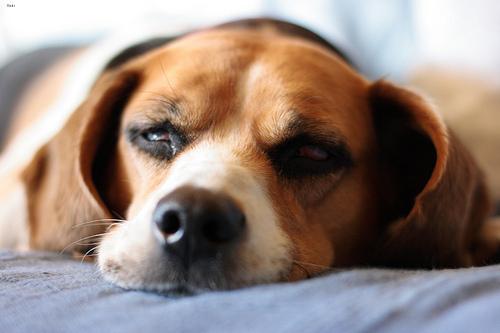
Breed: beagle